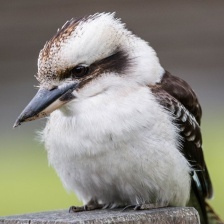
Species: KOOKABURRA
Scientific name: DACELO